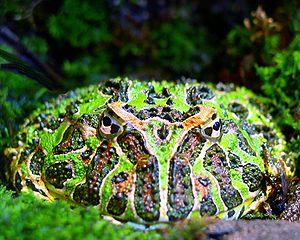
En zoologie, le nom vernaculaire Grenouille cornue désigne en français plusieurs espèces d'amphibiens, nommées ainsi à cause des excroissances présentes sur leur tête, au-dessus des yeux.
Ceratophrys ornata est une espèce d'amphibiens de la famille des Ceratophryidae. En français, elle est nommée, Grenouille cornue d'Argentine ou Grenouille cornue de Bell ou Grenouille cornue ornée ou Escuerzo commun.
Ceratophrys est un genre d'amphibiens de la famille des Ceratophryidae. Une caractéristique remarquable sont les pointes en forme de corne au-dessus de chaque œil, particulièrement prononcée chez Ceratophrys cornuta et Ceratophrys aurita.